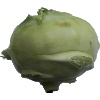
Label: kohlrabi